Battle of Tel el Khuweilfe

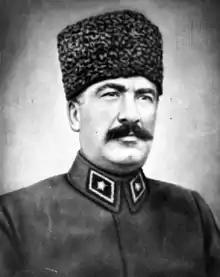
Commander of the Ottoman Seventh Army, Fevzi Pasa (also known as Mareşal Fevzi Çakmak) in October, 1923

Four Ottoman divisions fought in the area: the 19th, 24th and 27th Divisions, and the 3rd Cavalry Division.During the battle on 31 October, the Ottoman III Corps headquarters had retreated from Beersheba to Tel es Sheria but, the next day (1 November), moved to support the defence of the Jerusalem road from Edh Dhahriye. They were followed by the 143rd Regiment (24th Division) and 1,500 rifles of the Beersheba Group, which had been reorganised at Tel es Sheria. This latter group moved to defend Tel el Khuweilfe. On 1 November, the 125th Regiment (16th Division) also moved west into the hills coming under the command of the 27th Division, while the 6th Cavalry Regiment covered the Ottoman left flank to Yutta.Kress von Kressenstein also sent the 19th Division to reinforce the Seventh Army in the area. This strong Ottoman presence defending the area was designed to encourage Allenby to commit more units to the attack, to take the pressure off the Ottoman forces defending Gaza and Sharia, and to lessen the possibility of an EEF breakthrough.